Wyre Forest

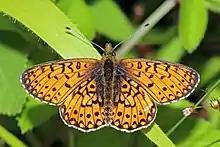
Small pearl-bordered fritillary ("Boloria selene")

Wyre Forest is a large, semi-natural (partially unmanaged) woodland and forest measuring which straddles the borders of Worcestershire and Shropshire, England. Knowles Mill, a former corn mill owned by the National Trust lies within the forest.